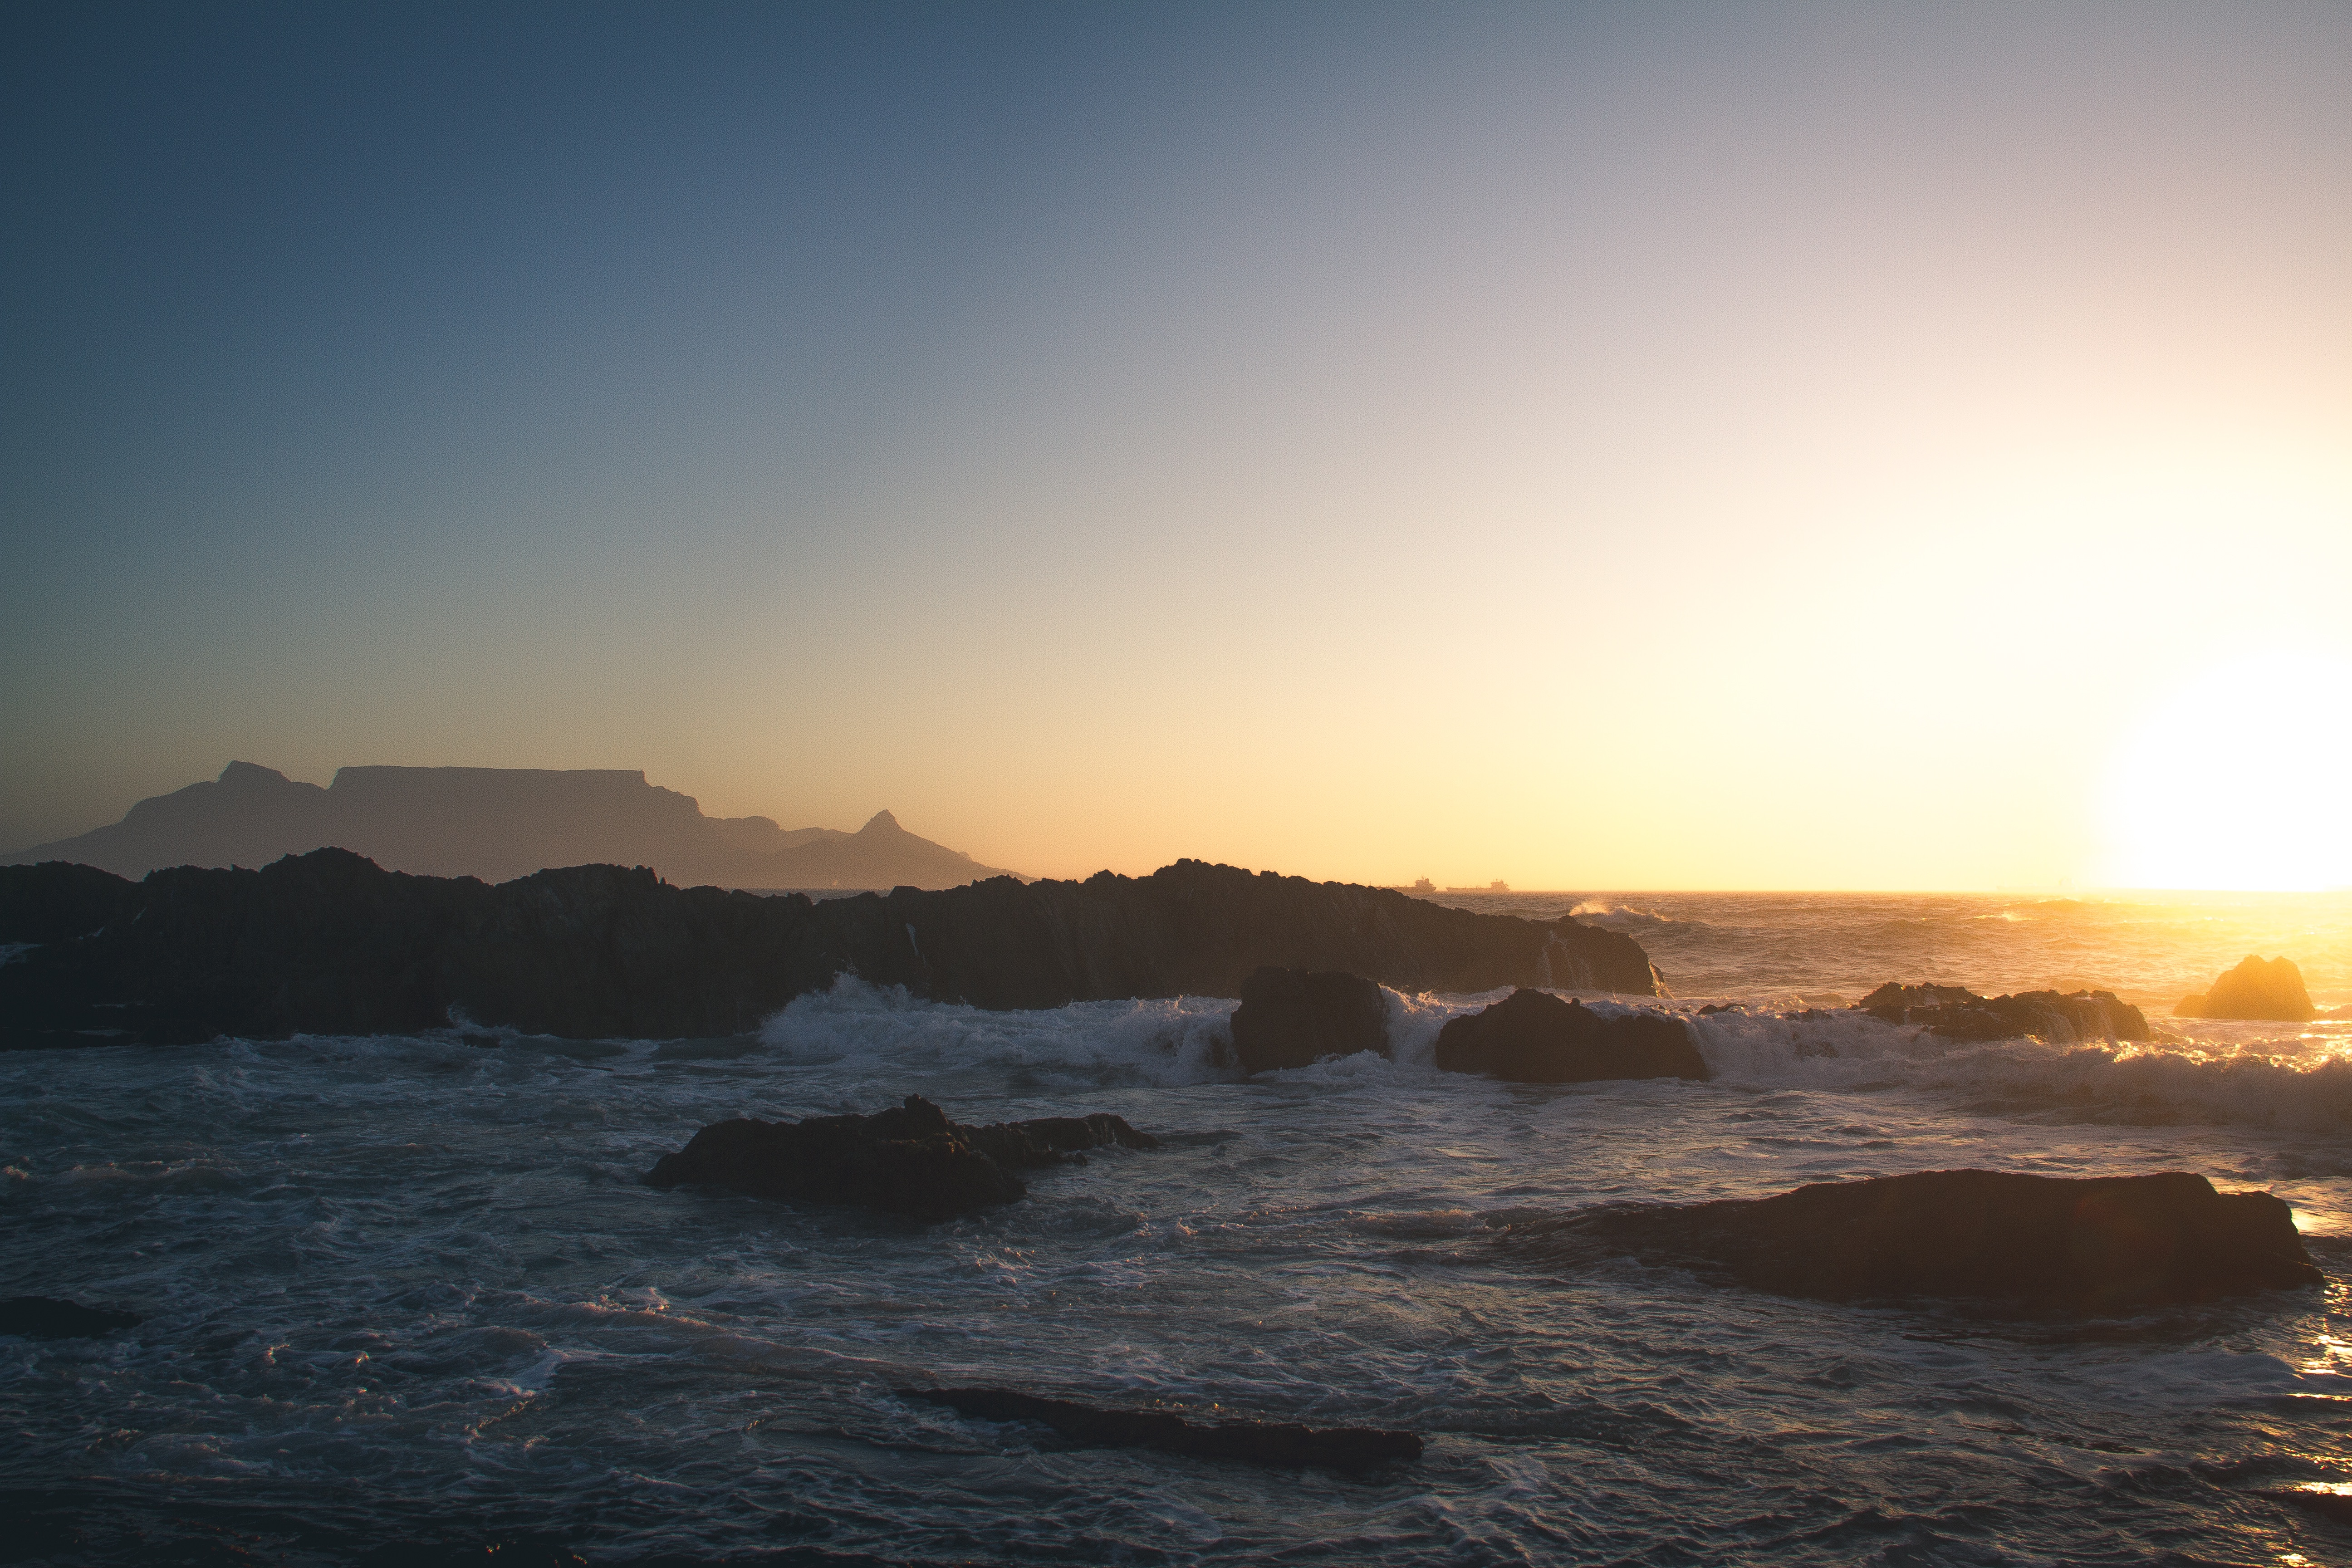
beach, sea, coast, ocean, horizon, sun, sunrise, sunset, sunlight, morning, shore, wave, dawn, dusk, evening, bay, body of water, cape, afterglow, atmospheric phenomenon, wind wave